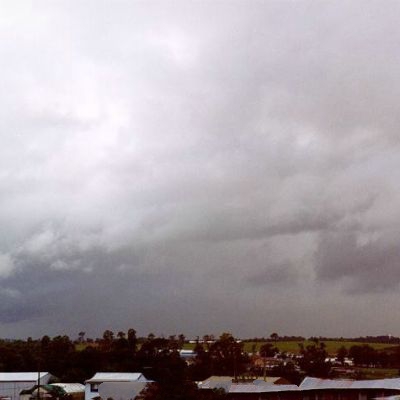
Cloud type: Nimbostratus (Ns)